Burnham Park (Chicago)

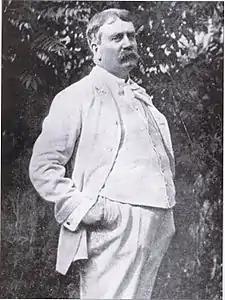
Daniel Burnham (1846-1912)

Cornell lobbied for the establishment of the South Parks and Boulevard System. The first bond vote was rejected in 1867, as just a method to provide remote driving grounds for rich citizens and to lure people to move away for the benefit of real estate speculators and developers. In 1869, the bills were passed by the legislature, and the South Park Commission was formed with support from Cornell. The future site was primarily under Lake Michigan or abutting the Illinois Central Railroad right of way. In 1892, the formerly trestled railroad was raised on an embankment, along the present west edge of the park. South Park (the present Jackson Park) was slowly developed, and along with the Midway Plaisance and Washington Park, the designs by Frederick Olmsted and Calvert Vaux were focused on lagoons and navigation from the Lake to South Park Way (now King Dr.) and 55th Street, in addition to the development of a country driving park, horse and buggy paths along the lake, and a water system running north to downtown. By the 1880s, the development included the Kenwood and Bowen communities, and by the 1890s, immigrant neighborhoods were developing. The city limits were expanded from 39th to 130th in 1889, absorbing virtually all of Hyde Park Township (35th to 138th).